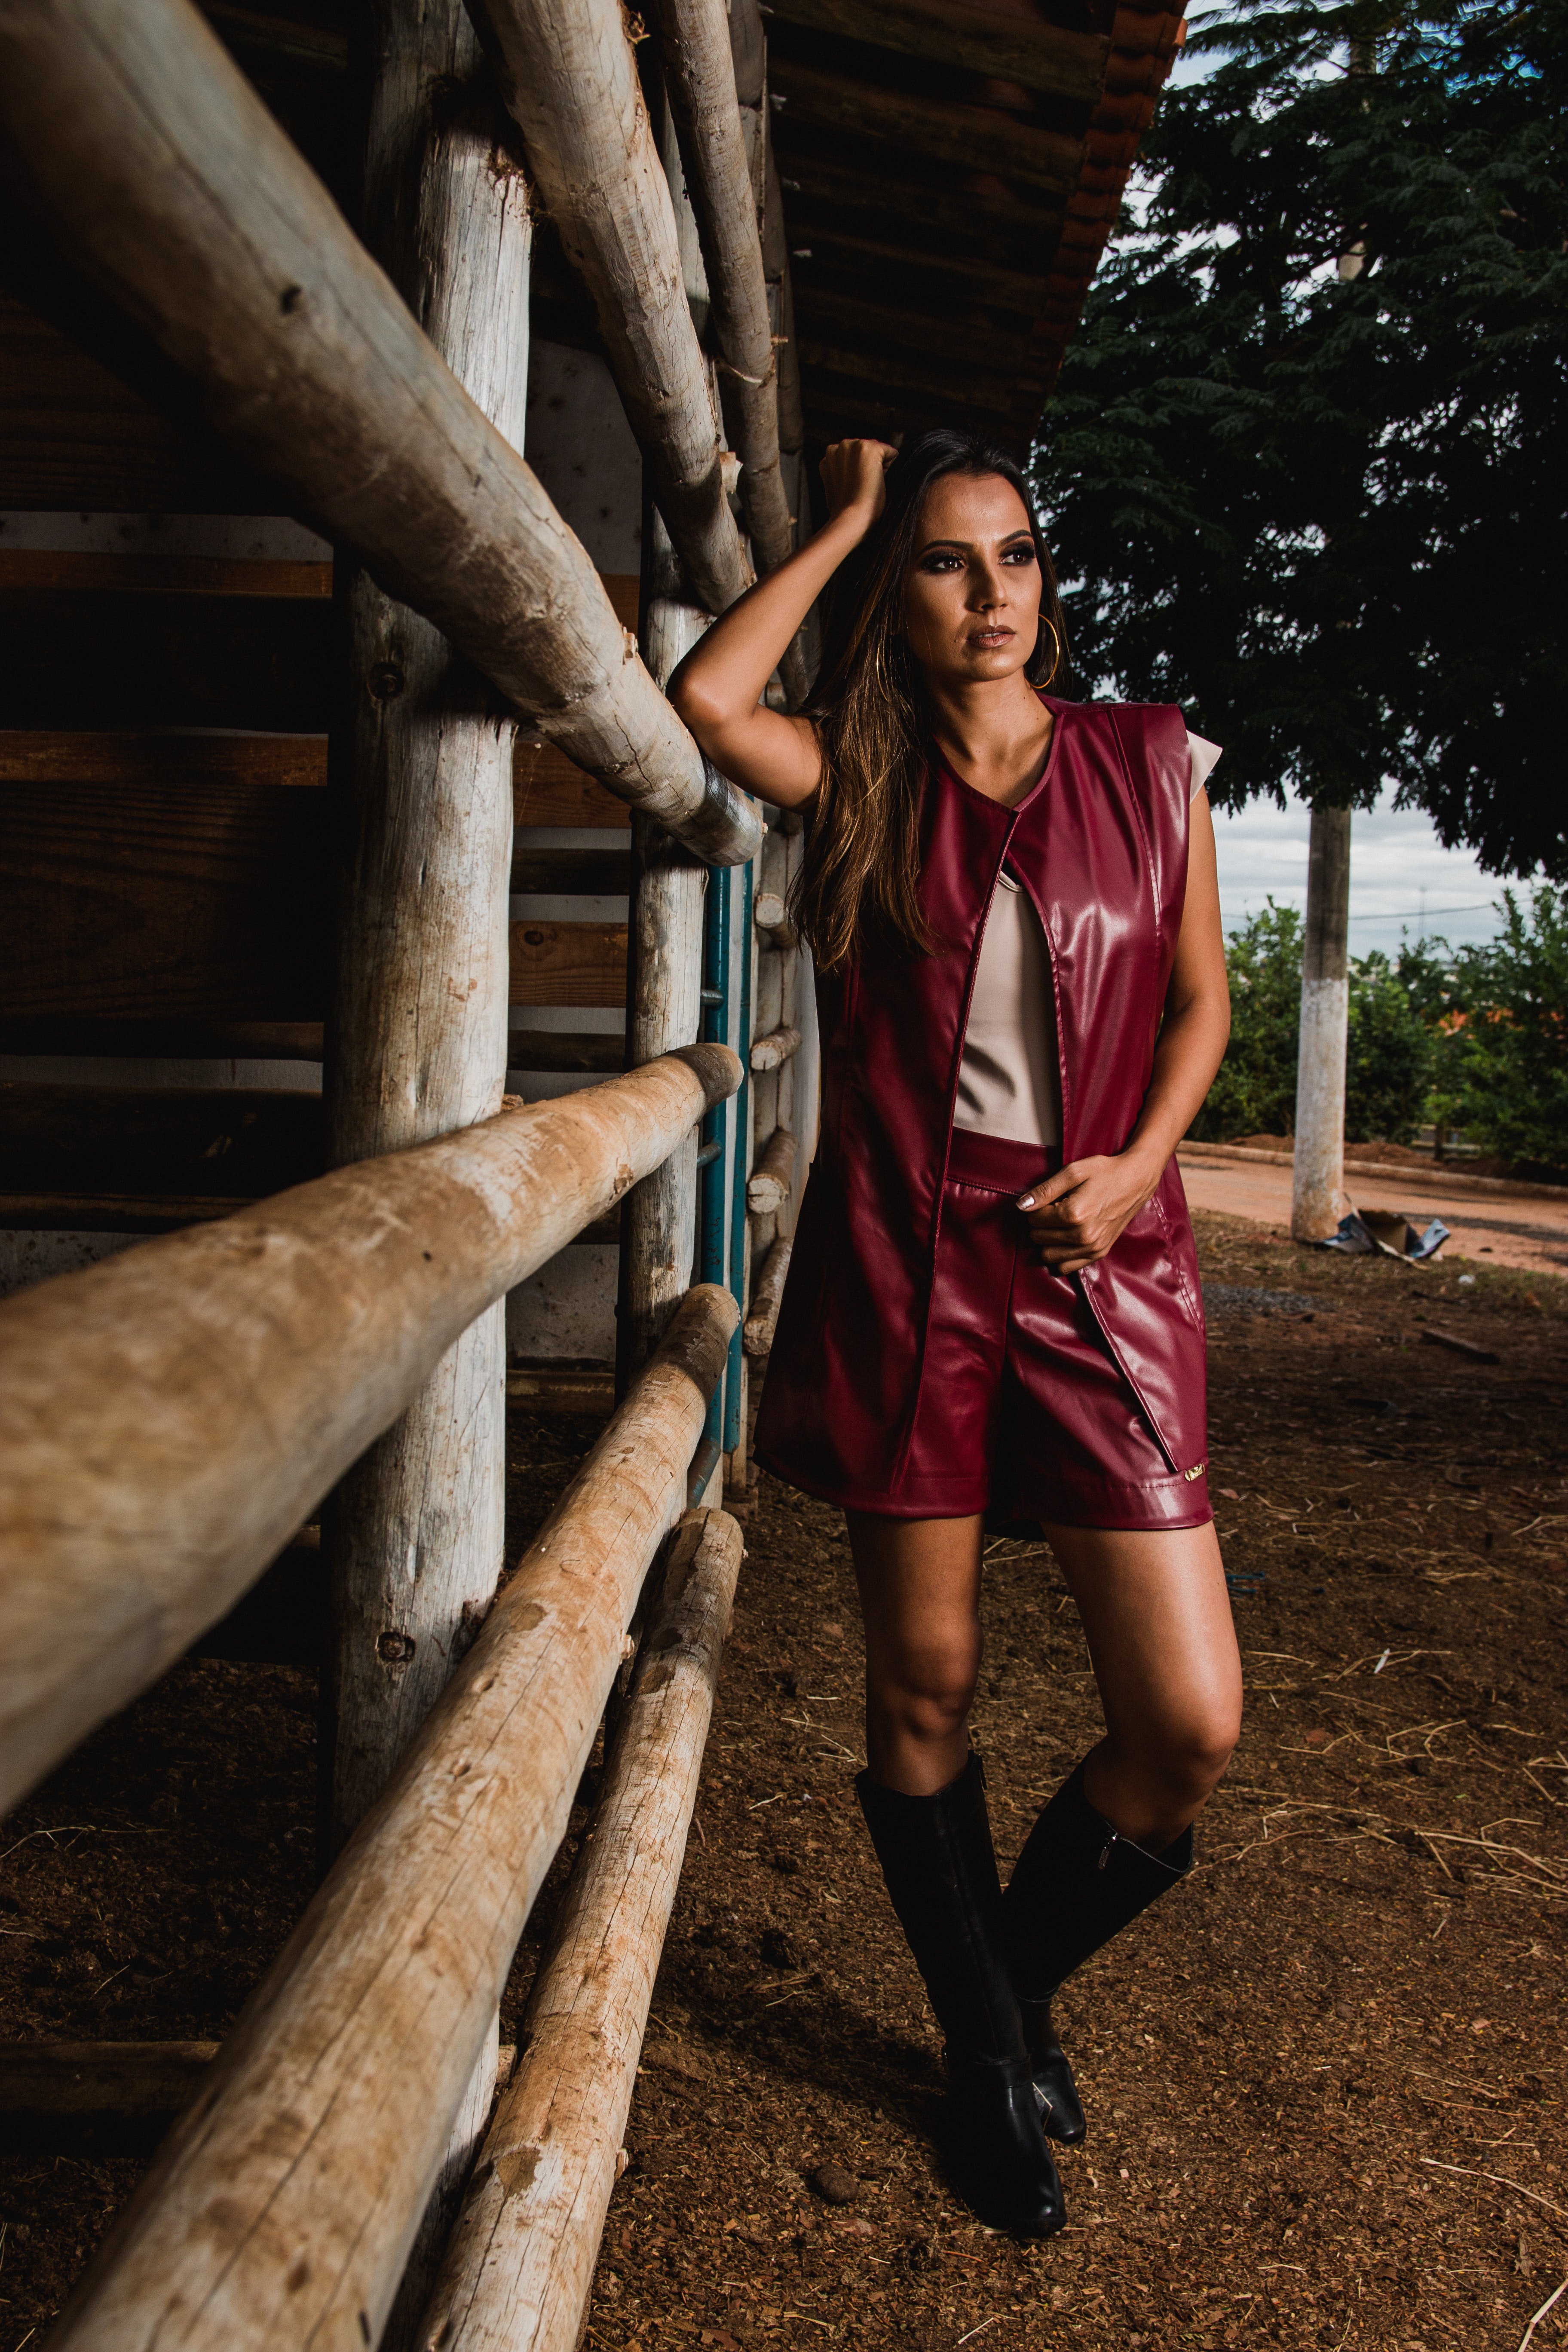
beauty, fashion, footwear, leg, model, tree, photography, dress, riding boot, photo shoot, plant, boot, style